Buried on Sunday

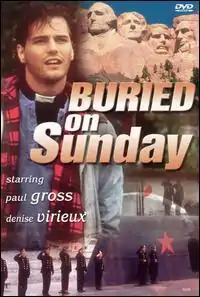
DVD cover

Buried on Sunday is a Canadian comedy film, released in 1992. Also known as "Northern Extremes", it was directed by Paul Donovan, and written by Donovan and Bill Fleming.